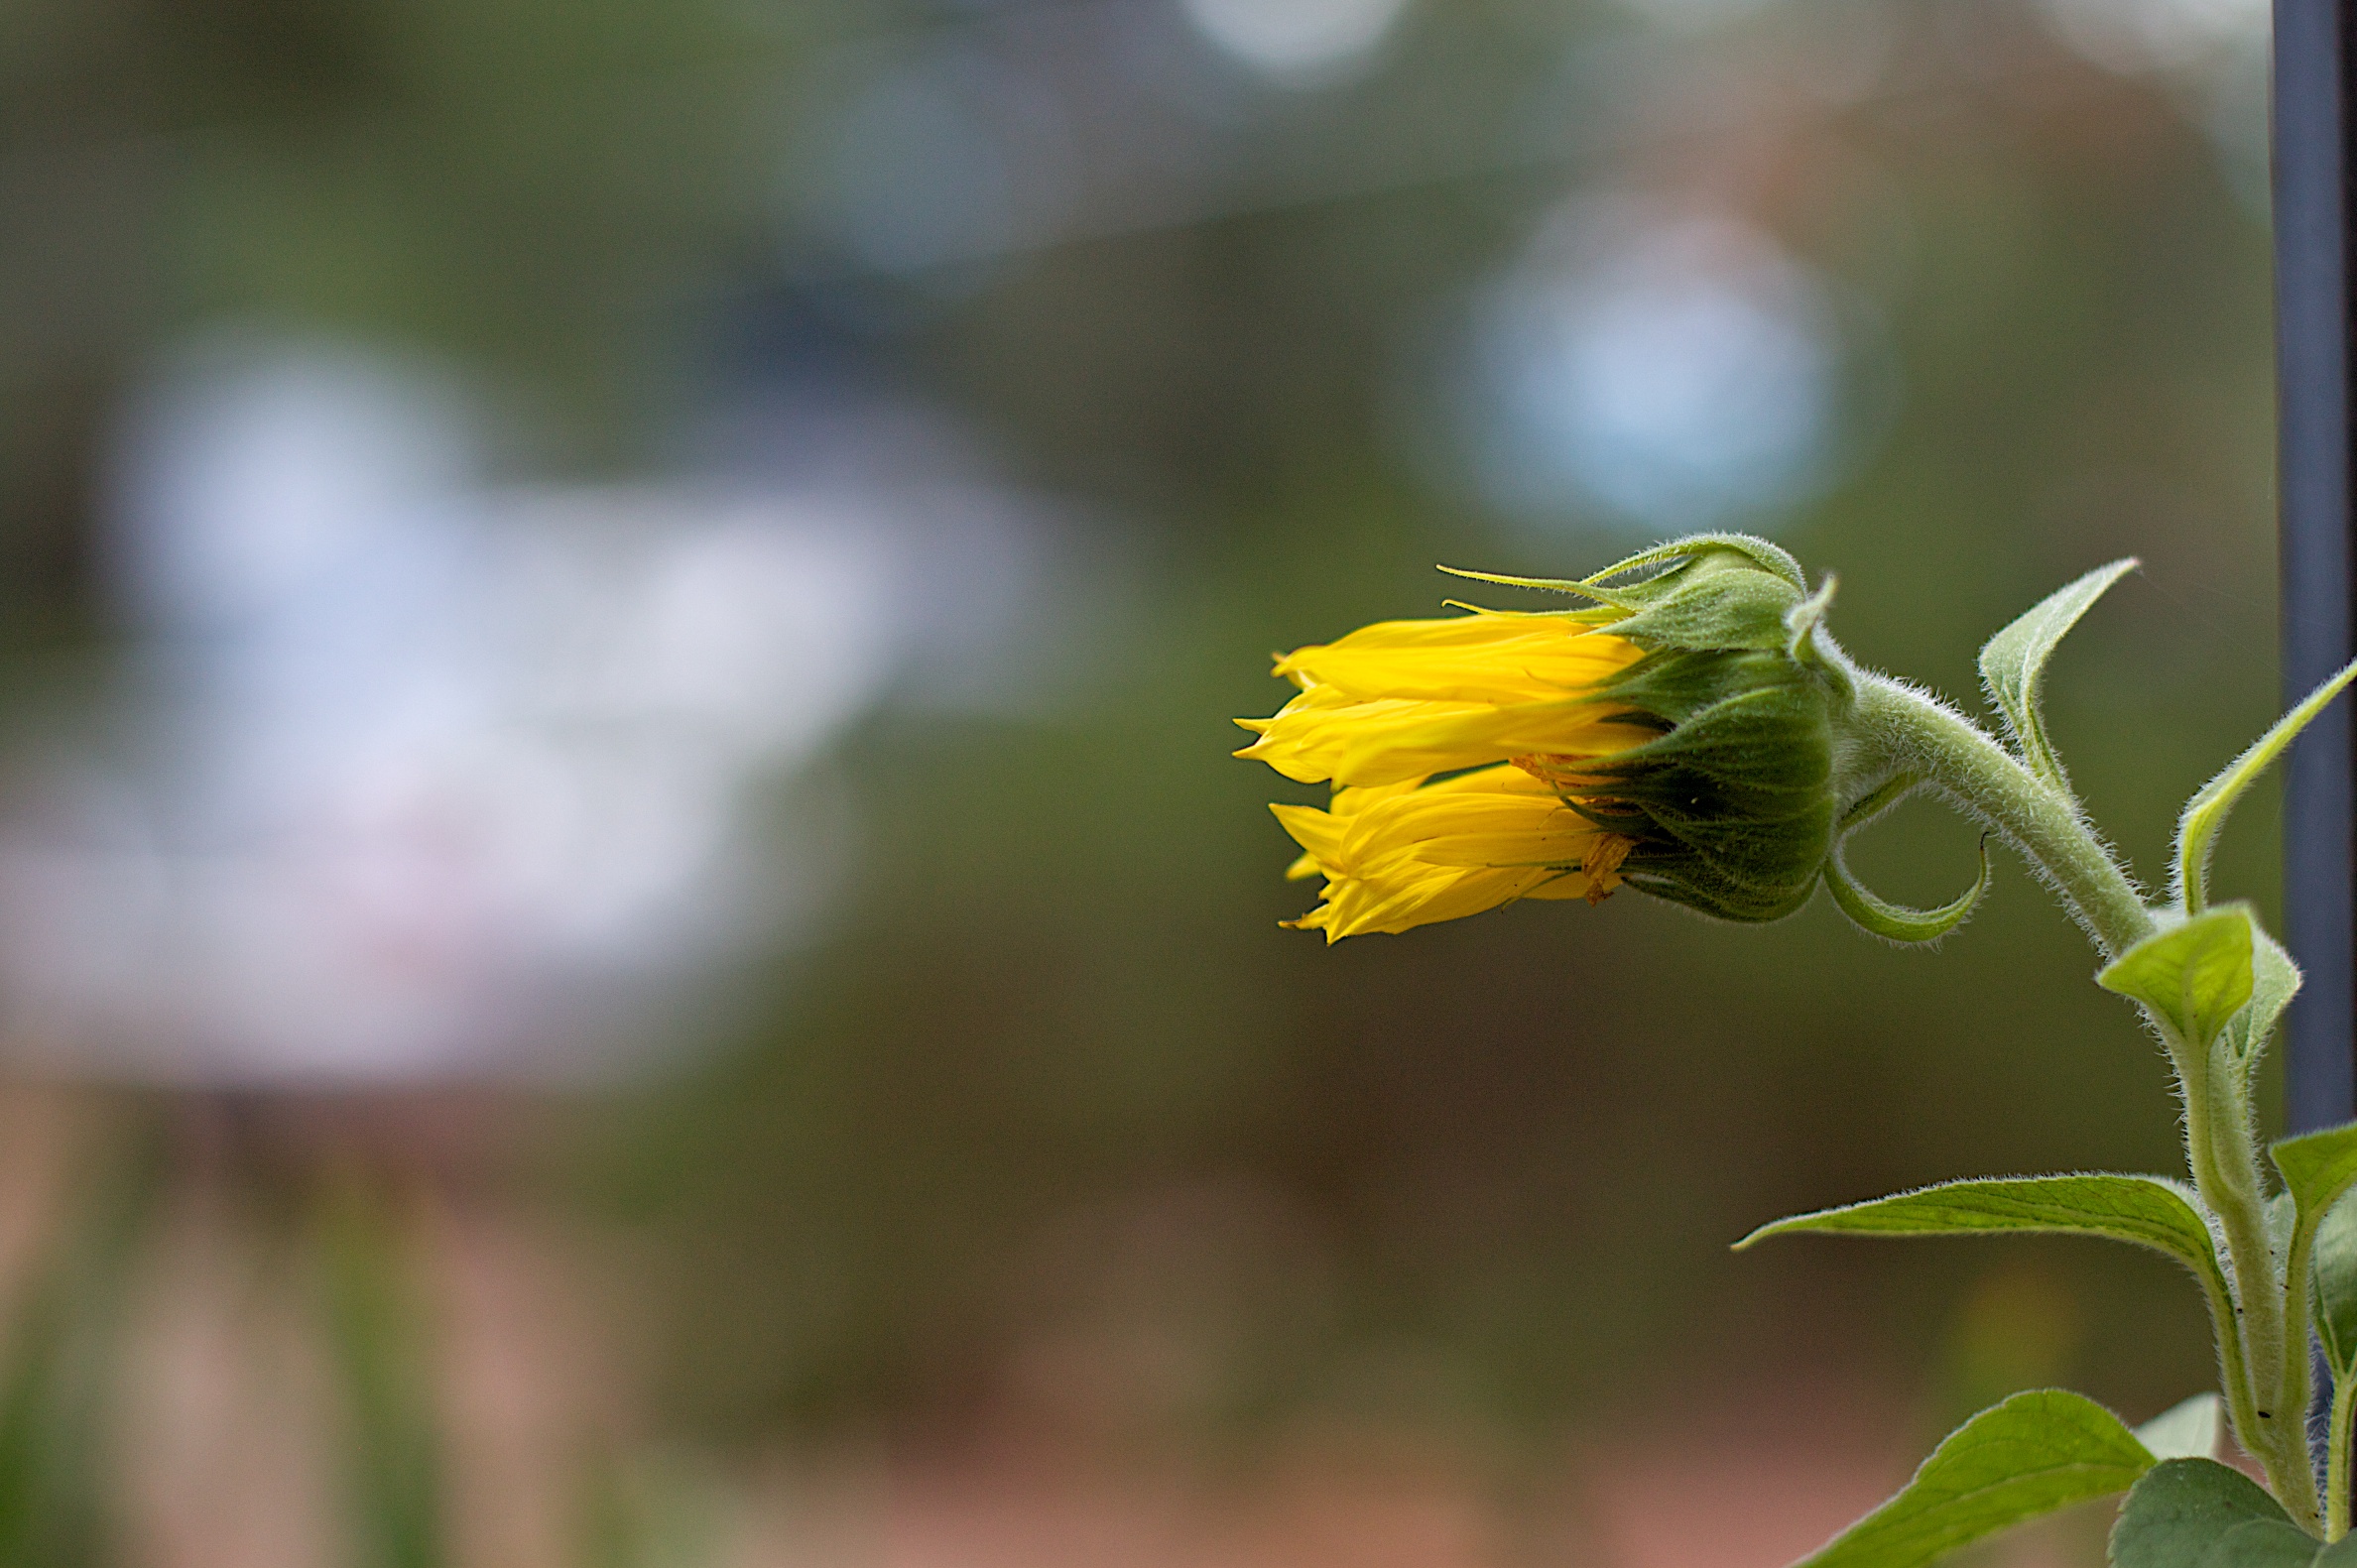
nature, blossom, plant, meadow, leaf, flower, petal, green, botany, yellow, flora, wildflower, close up, bud, dailyshoot, nectar, macro photography, flowering plant, daisy family, plant stem, land plant